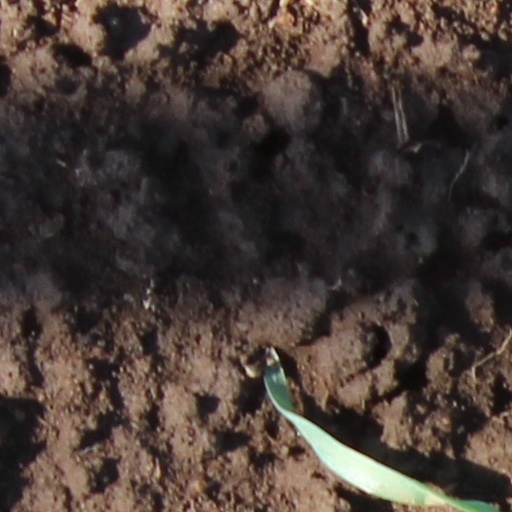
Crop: wheat